Feline Follies

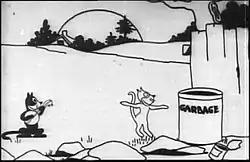
An early version of Felix the Cat (left) in "Feline Follies".

Feline Follies is a 1919 animated short silent film, distributed by Paramount Pictures. It marked the first appearance of the character Felix the Cat.